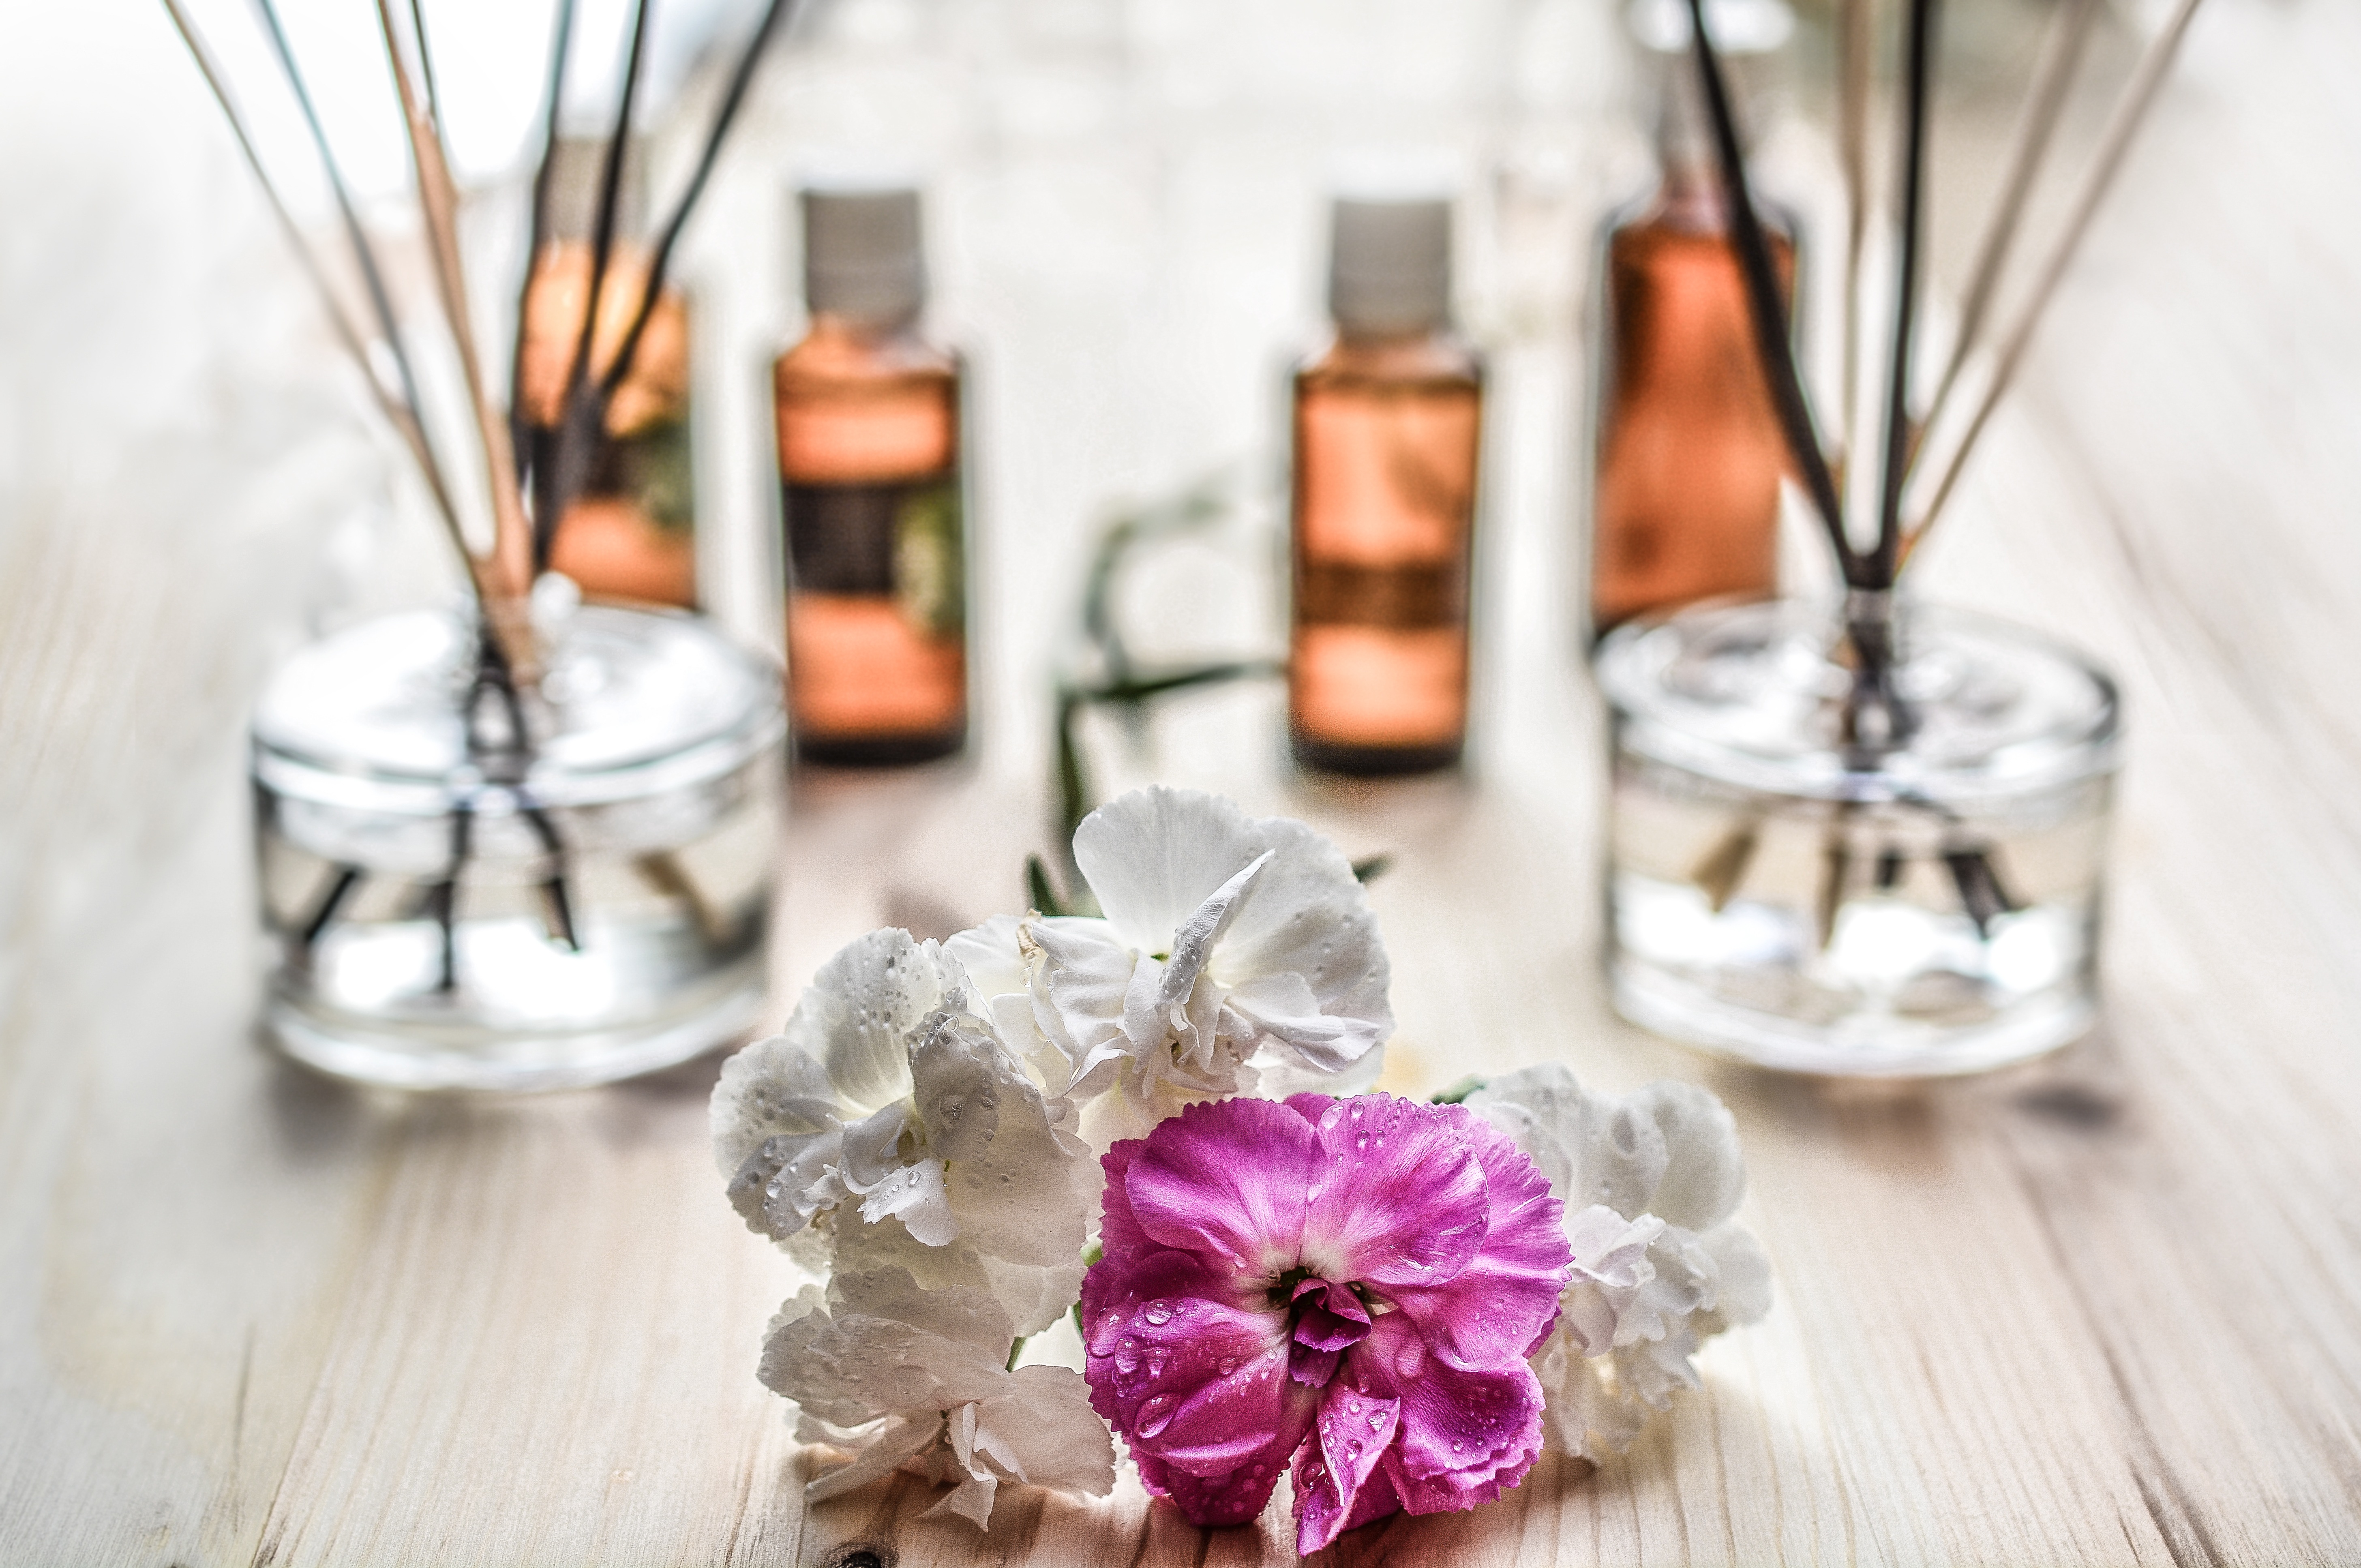
nature, plant, leaf, flower, petal, glass, home, aroma, decoration, bowl, relax, natural, fresh, botany, bottle, medicine, healthy, lighting, freshness, alternative, mason jar, relaxation, luxury, wooden, smell, composition, scent, perfume, scented, organic, fragrance, sticks, harmony, aromatic, therapy, aromatherapy, essence, treatment, wellness, healthcare, herbal, essential, senses, medicinal, healing, homeopathy, oils, pharmaceutical, remedy, natural medicine, centrepiece